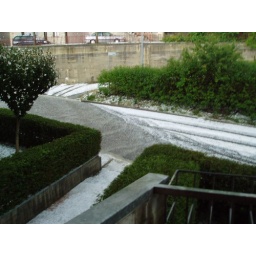
the torrent of ice and water in the street after a big hail storm (August 2005)